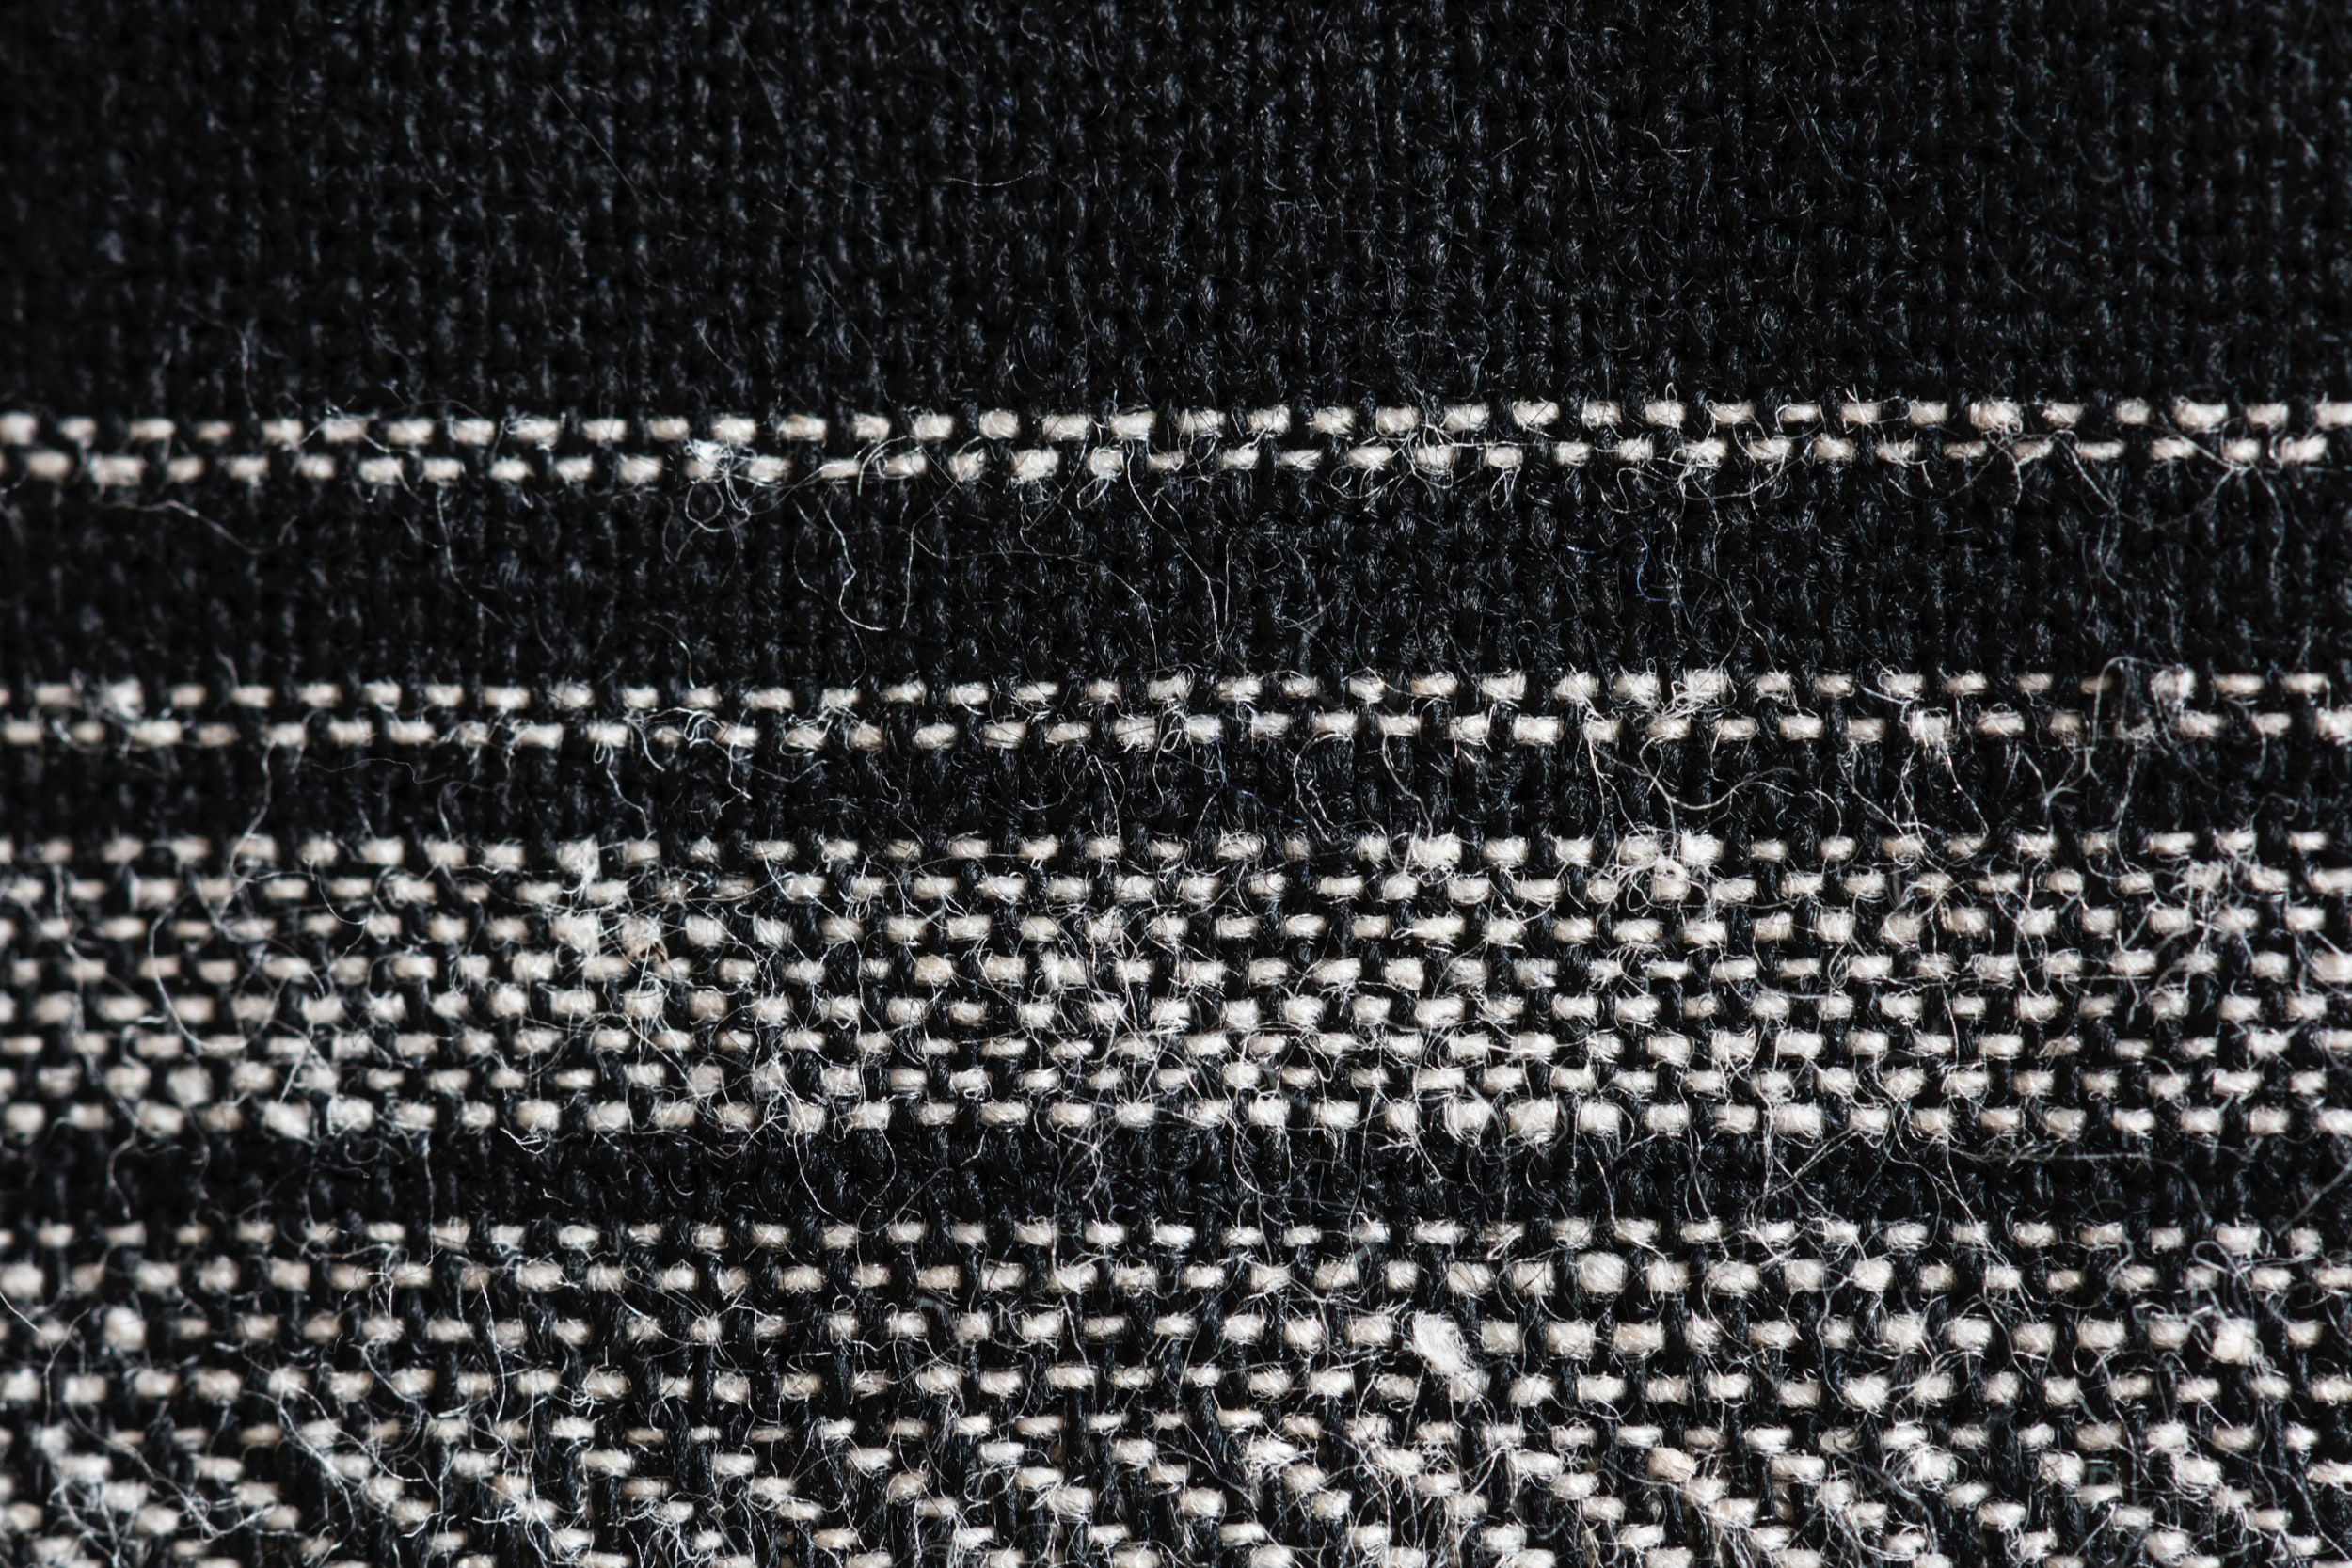
pattern, woven fabric, textile, woolen, wool, mesh, metal